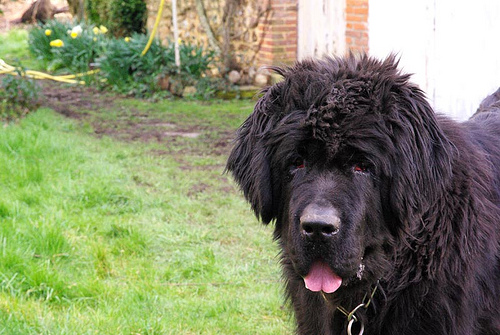
Breed: newfoundland